Teatro Metropólitan

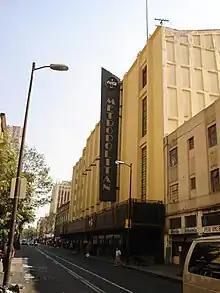
Teatro Metropólitan.

The Teatro Metropólitan is a theater in Mexico City. It was previously known as the Cine Metropólitan, and was built as a movie palace. The architect was Pedro Gorozpe E. with interior decorations by Aurelio G. Mendoza.